Pavel Alexandrovich Stroganov

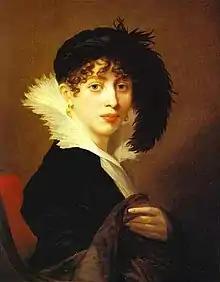
Portrait of his wife by Jean-Laurent Mosnier, 1808

Count Stroganov accompanied Emperor Alexander in the campaign against Napoleon as part of the Third Coalition and became a participant in the 1805 Battle of Austerlitz which led to a French victory in which the Treaty of Pressburg precipitated an effective end of the Third Coalition and dissolved the Holy Roman Empire and creation of the Confederation of the Rhine.